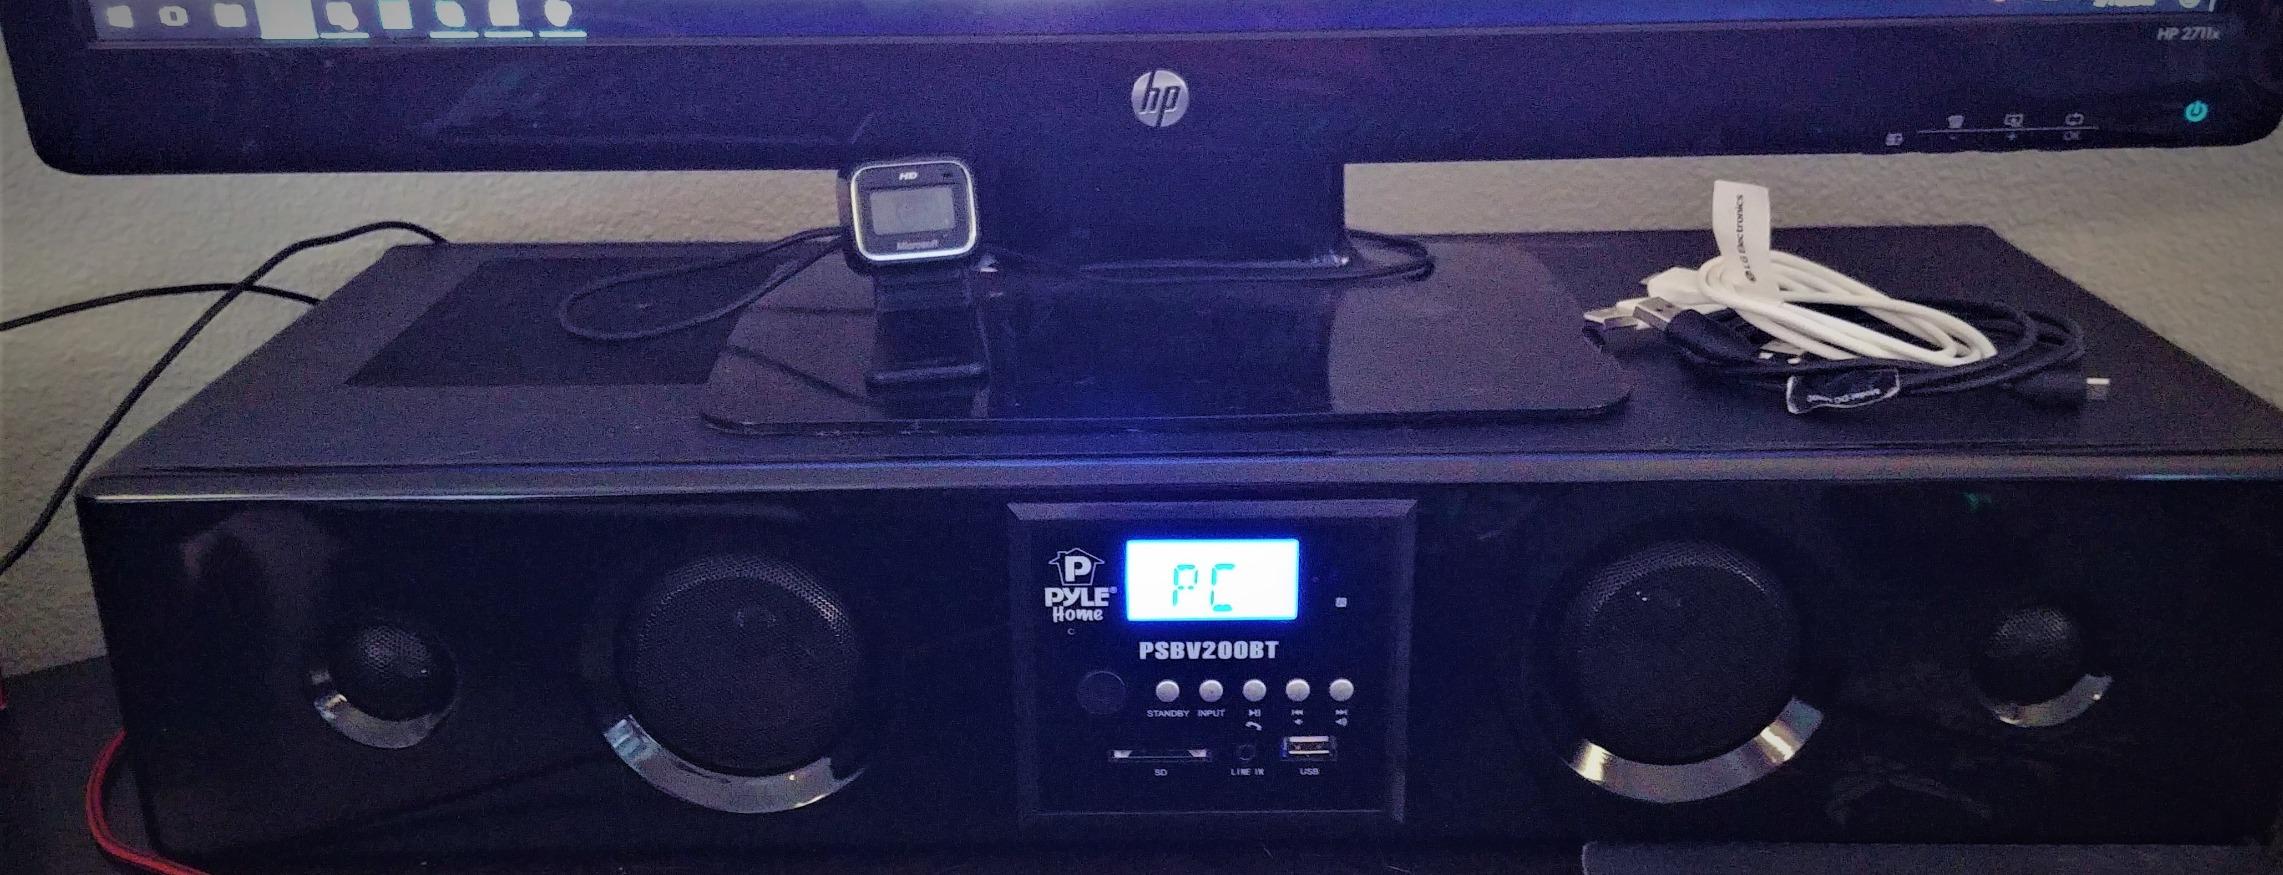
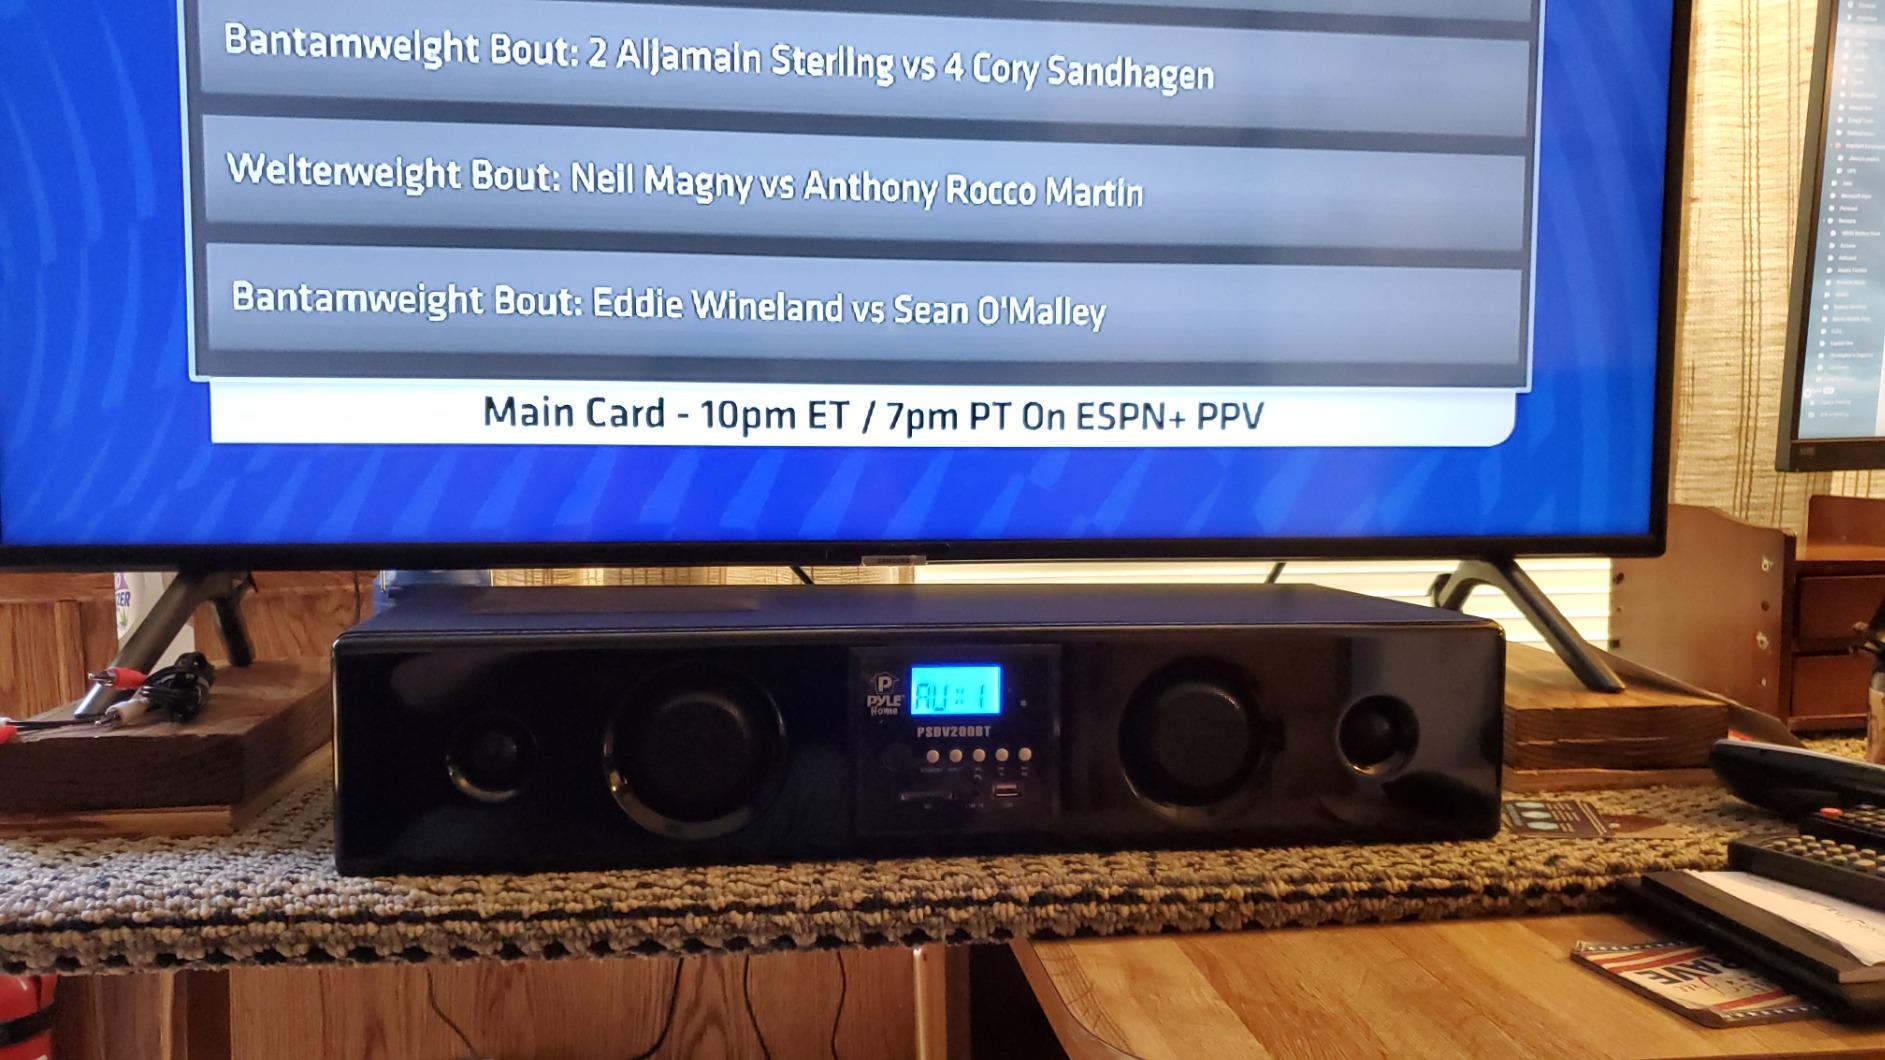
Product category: speaker
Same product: yes